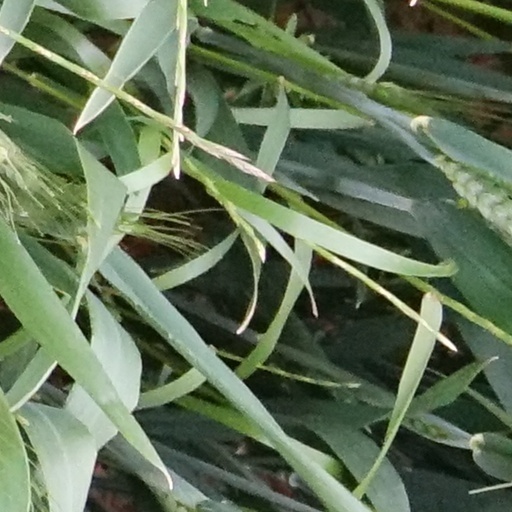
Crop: wheat